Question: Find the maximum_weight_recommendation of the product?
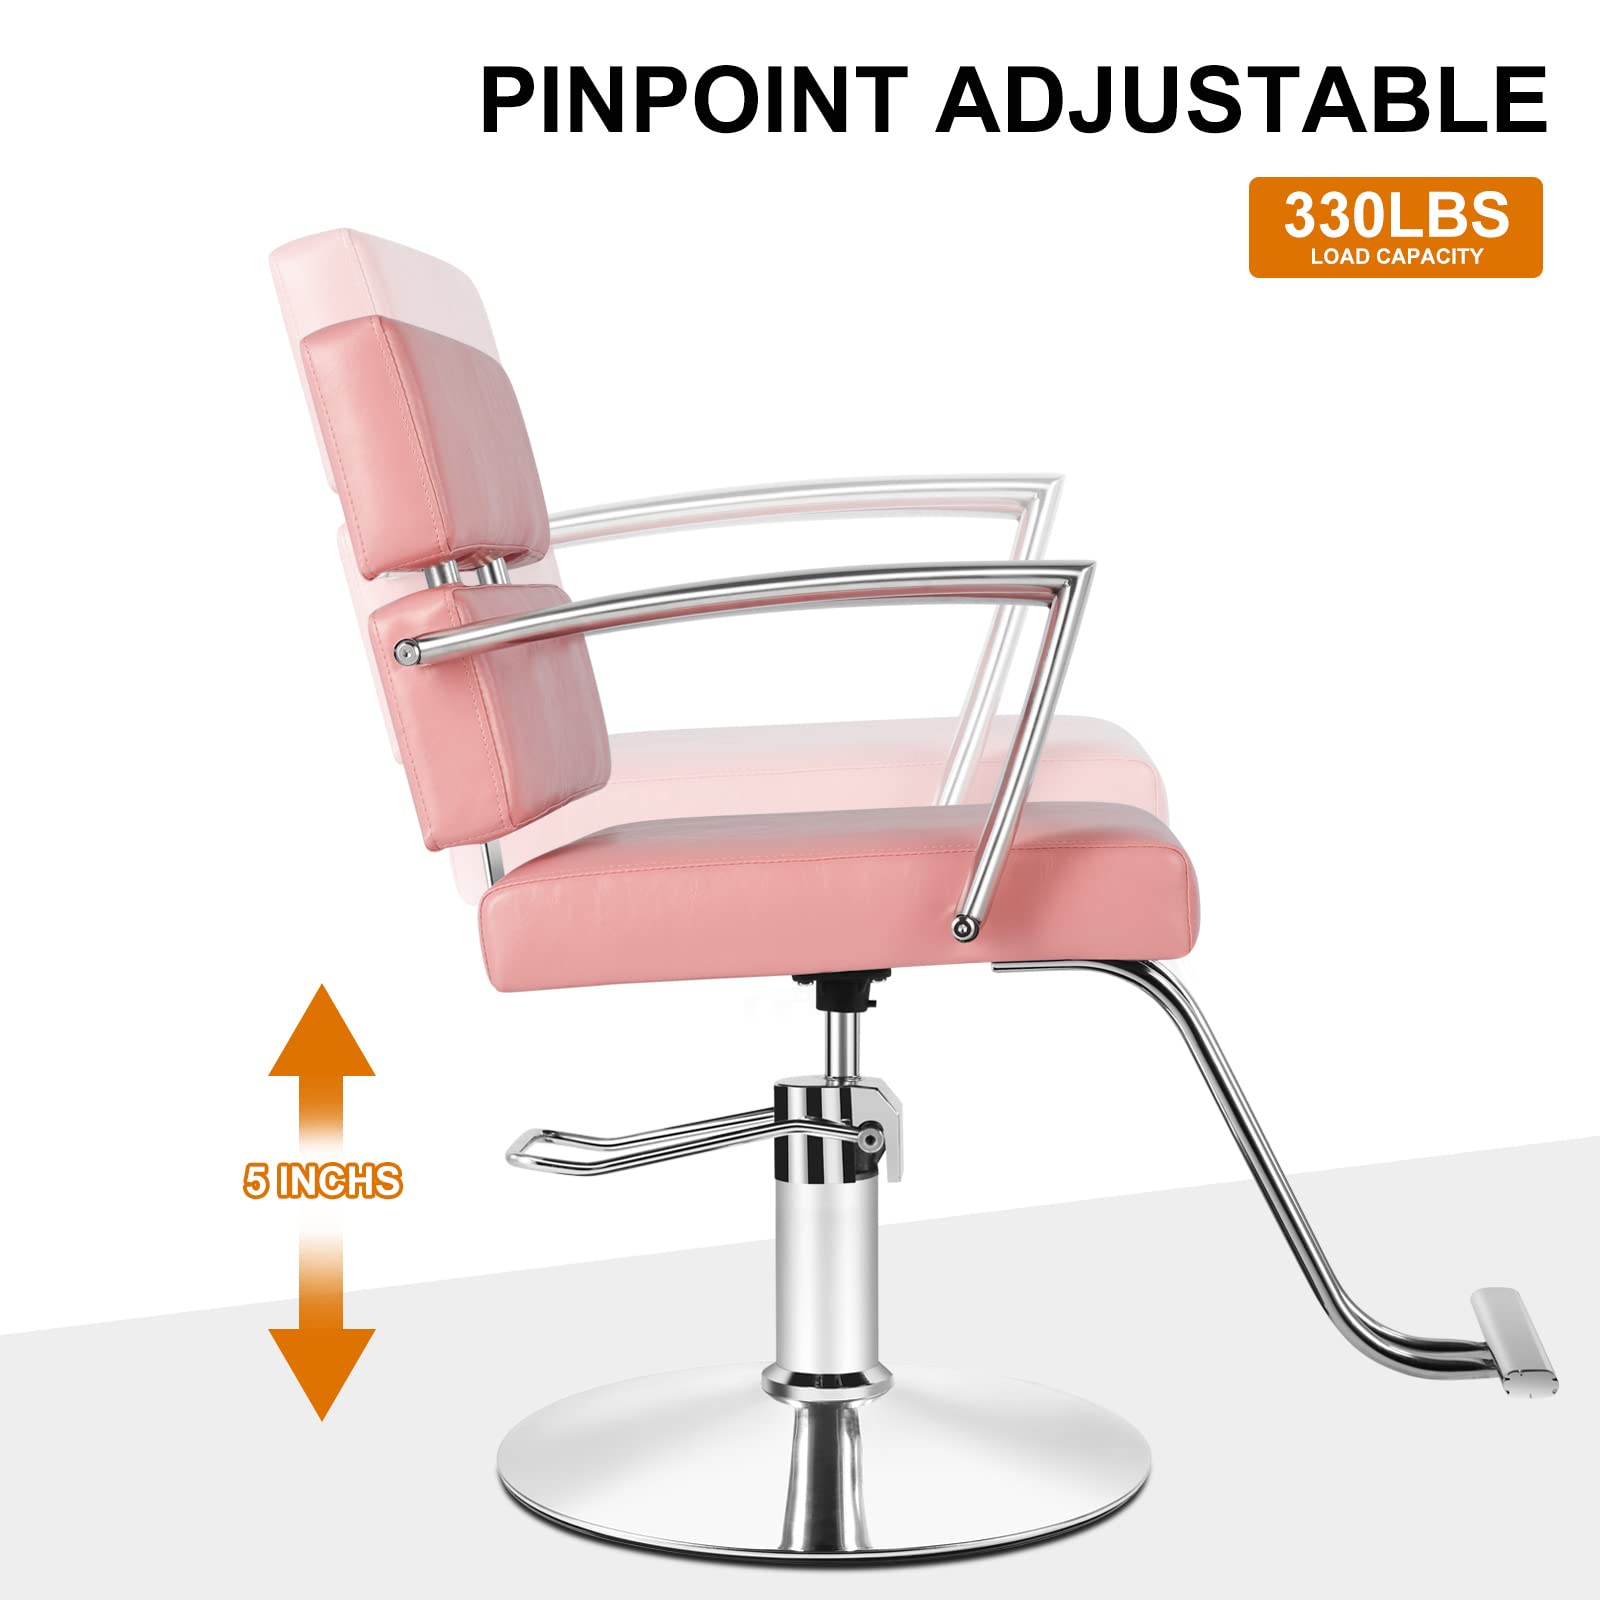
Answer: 330 pound